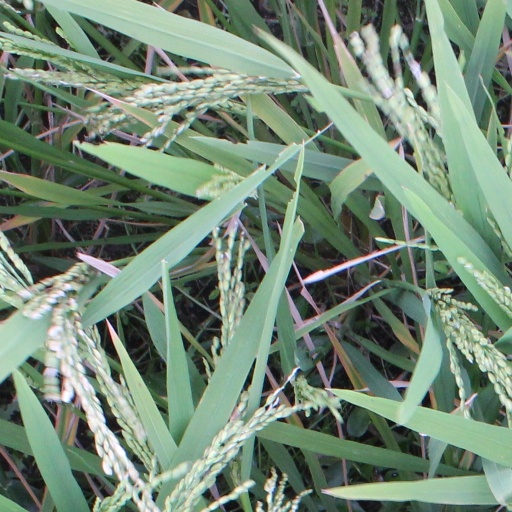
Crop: rice